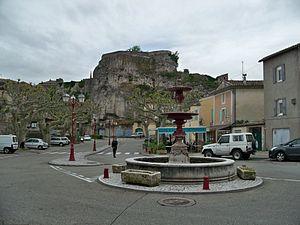
fontaine à Viviers